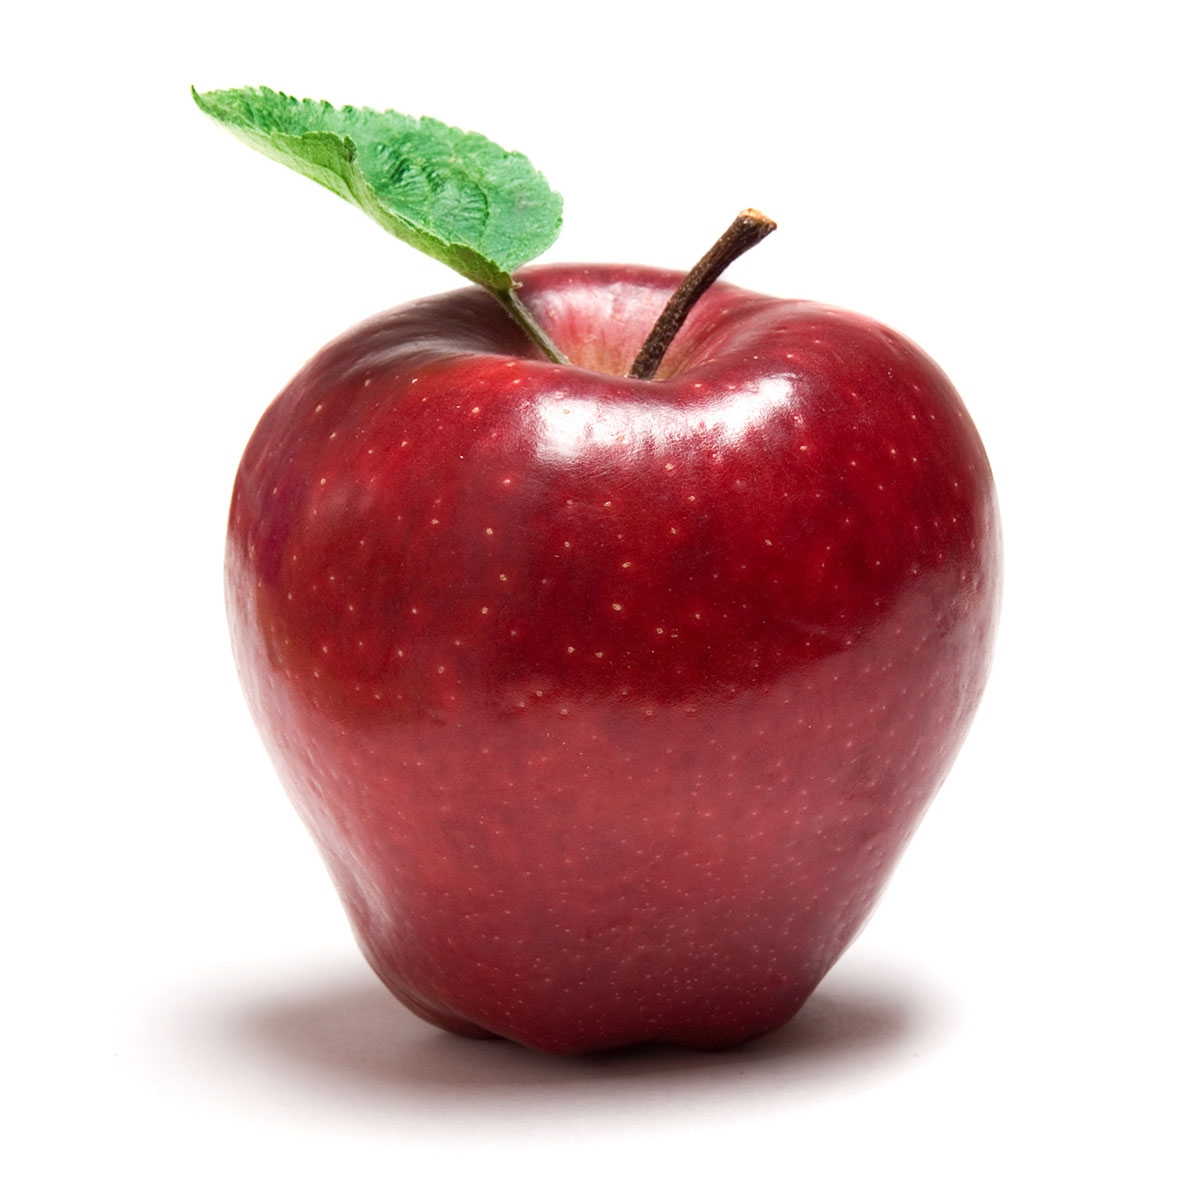
Label: Apple